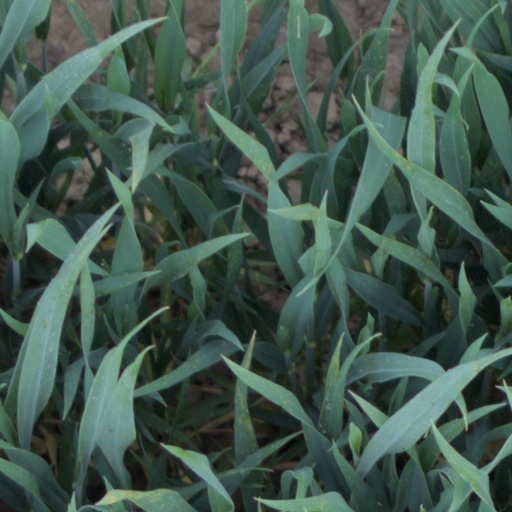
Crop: wheat